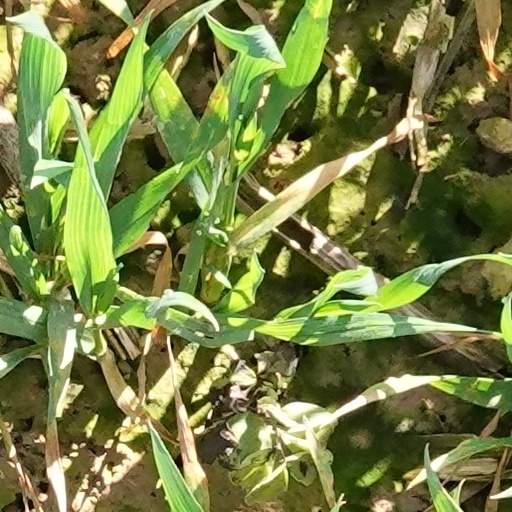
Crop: wheat